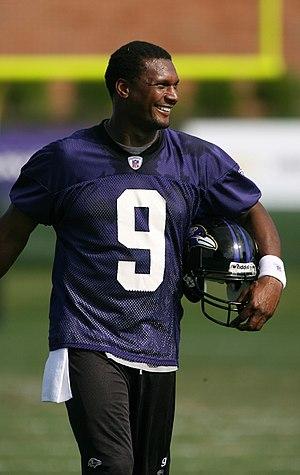
Steve McNair, né le 14 février 1973 à Mount Olive et mort le 4 juillet 2009 à Nashville, est un joueur américain de football américain évoluant au poste de quarterback. Surnommé Air McNair, il lance pour 31 304 yards et 74 touchdowns dans sa carrière en National Football League.